Archibald MacLaren

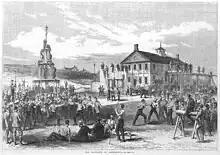
'The Gymnasium at Aldershott' - built to MacLaren's design - "The Illustrated London News" (1868)

Major Frederick Hammersley and twelve carefully selected non-commissioned officers (NCOs) were put through a twelve month course of physical training in Oxford under MacLaren. MacLaren used the techniques he had developed in his gymnasium, charting the physical changes in the men with each of the NCO's being photographed before and after their training and regularly measured to check their development. On completing the course it was apparent that each man's physical fitness had considerably improved and they became the foundation of what was to be called the Army Gymnastic Staff (AGS). This later become the Royal Army Physical Training Corps. A gymnasium similar to MacLaren's at Oxford was built at Aldershot. Soon after eight additional military gymnasiums were built to MacLaren's design including that at Sandhurst (1862), now the Library, and Brompton Barracks (1863).